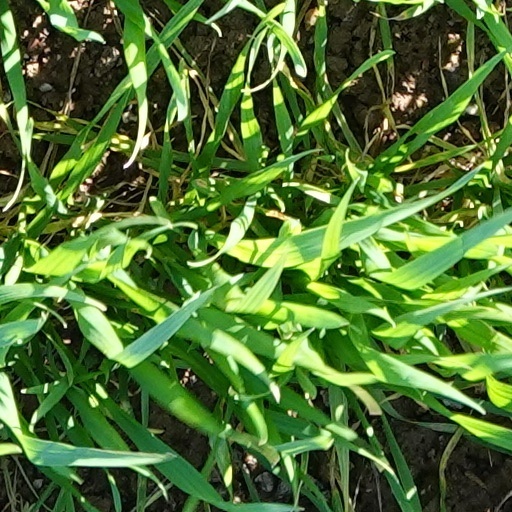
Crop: wheat